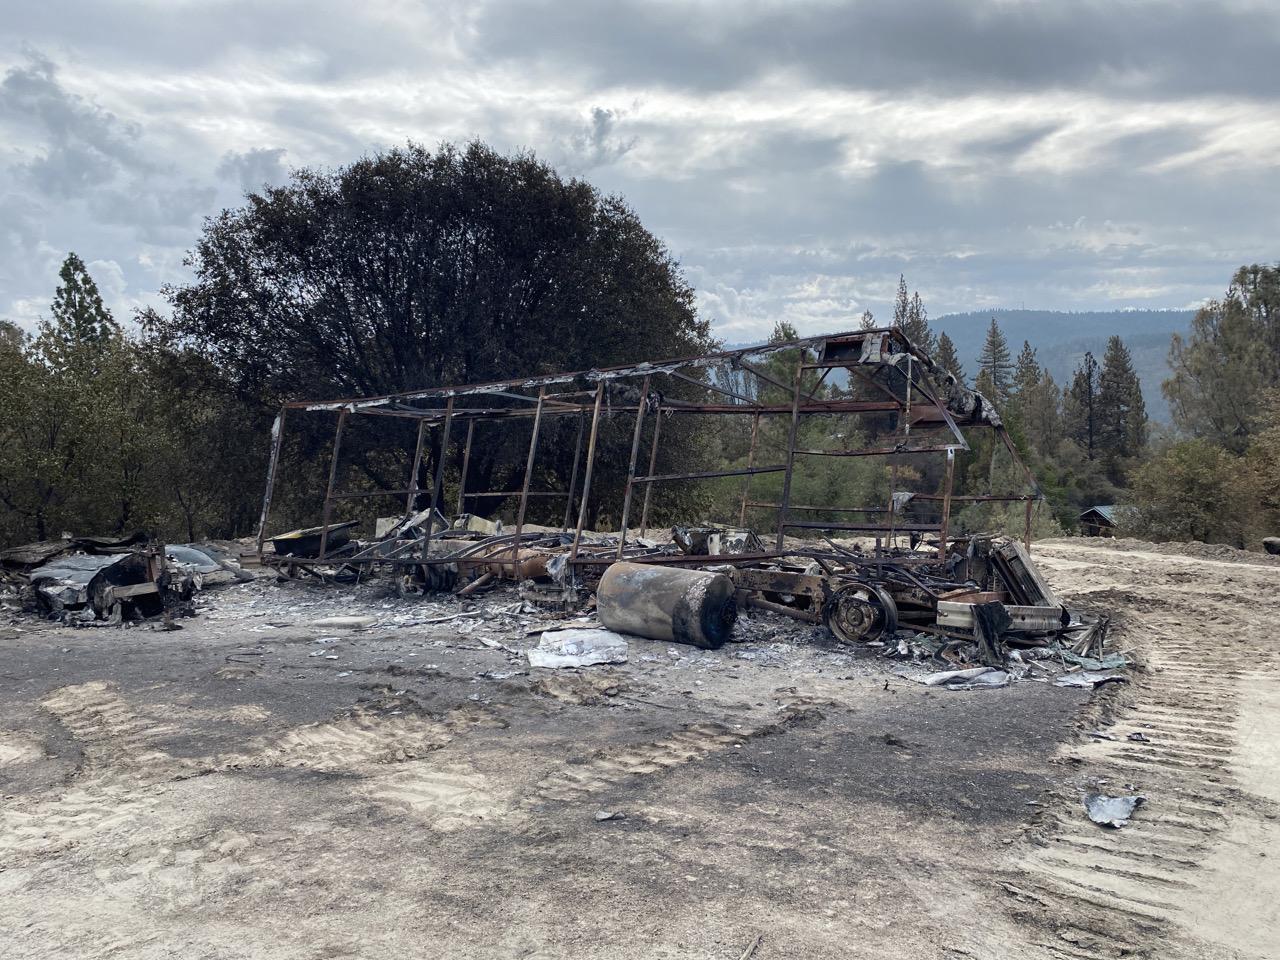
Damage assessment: destroyed